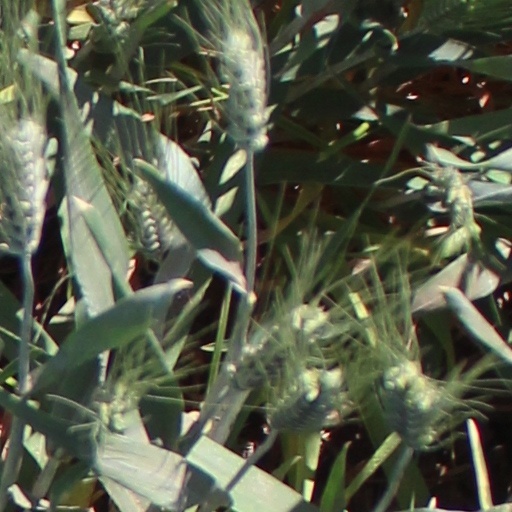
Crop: wheat